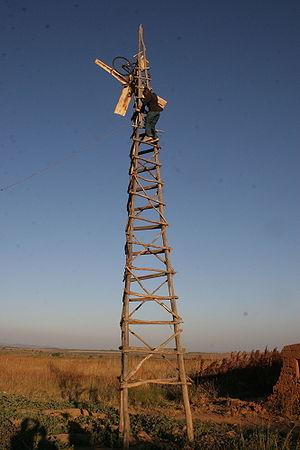
William Kamkwamba est un inventeur malawite, ingénieur et auteur. Il devient célèbre dans son pays en 2006, lorsqu'il construit une éolienne pour alimenter en électricité sa maison familiale, sise à Wimbe, en utilisant un tronc d'eucalyptus, des morceaux de bicyclette et du matériel récupéré dans une décharge voisine. Ensuite, il construit une pompe à eau, mue par l'énergie solaire, qui fournit pour la première fois l'eau potable à son village ; il bâtit aussi deux autres éoliennes, la plus haute mesurant douze mètres.